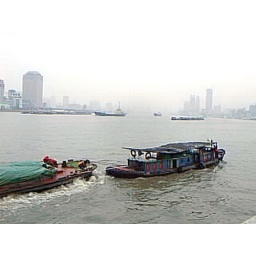
Pudong buildings from the Bund in Shanghai, China. With river traffic in March 2000.